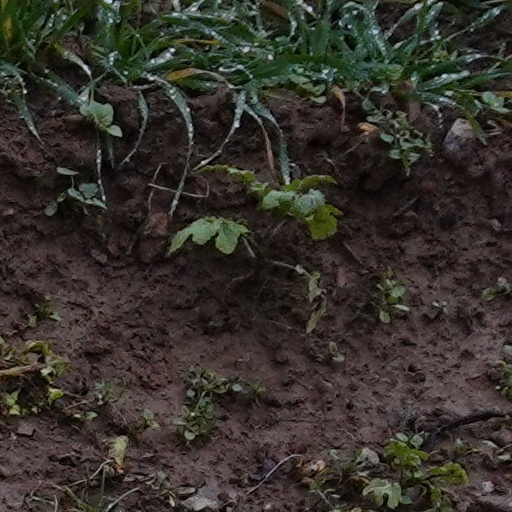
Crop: wheat